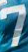
Number: 7